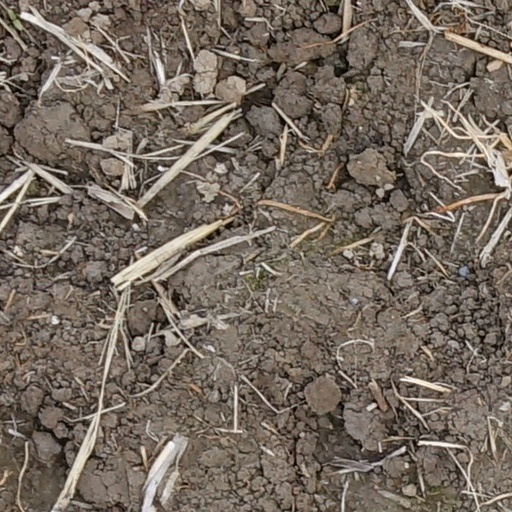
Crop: wheat